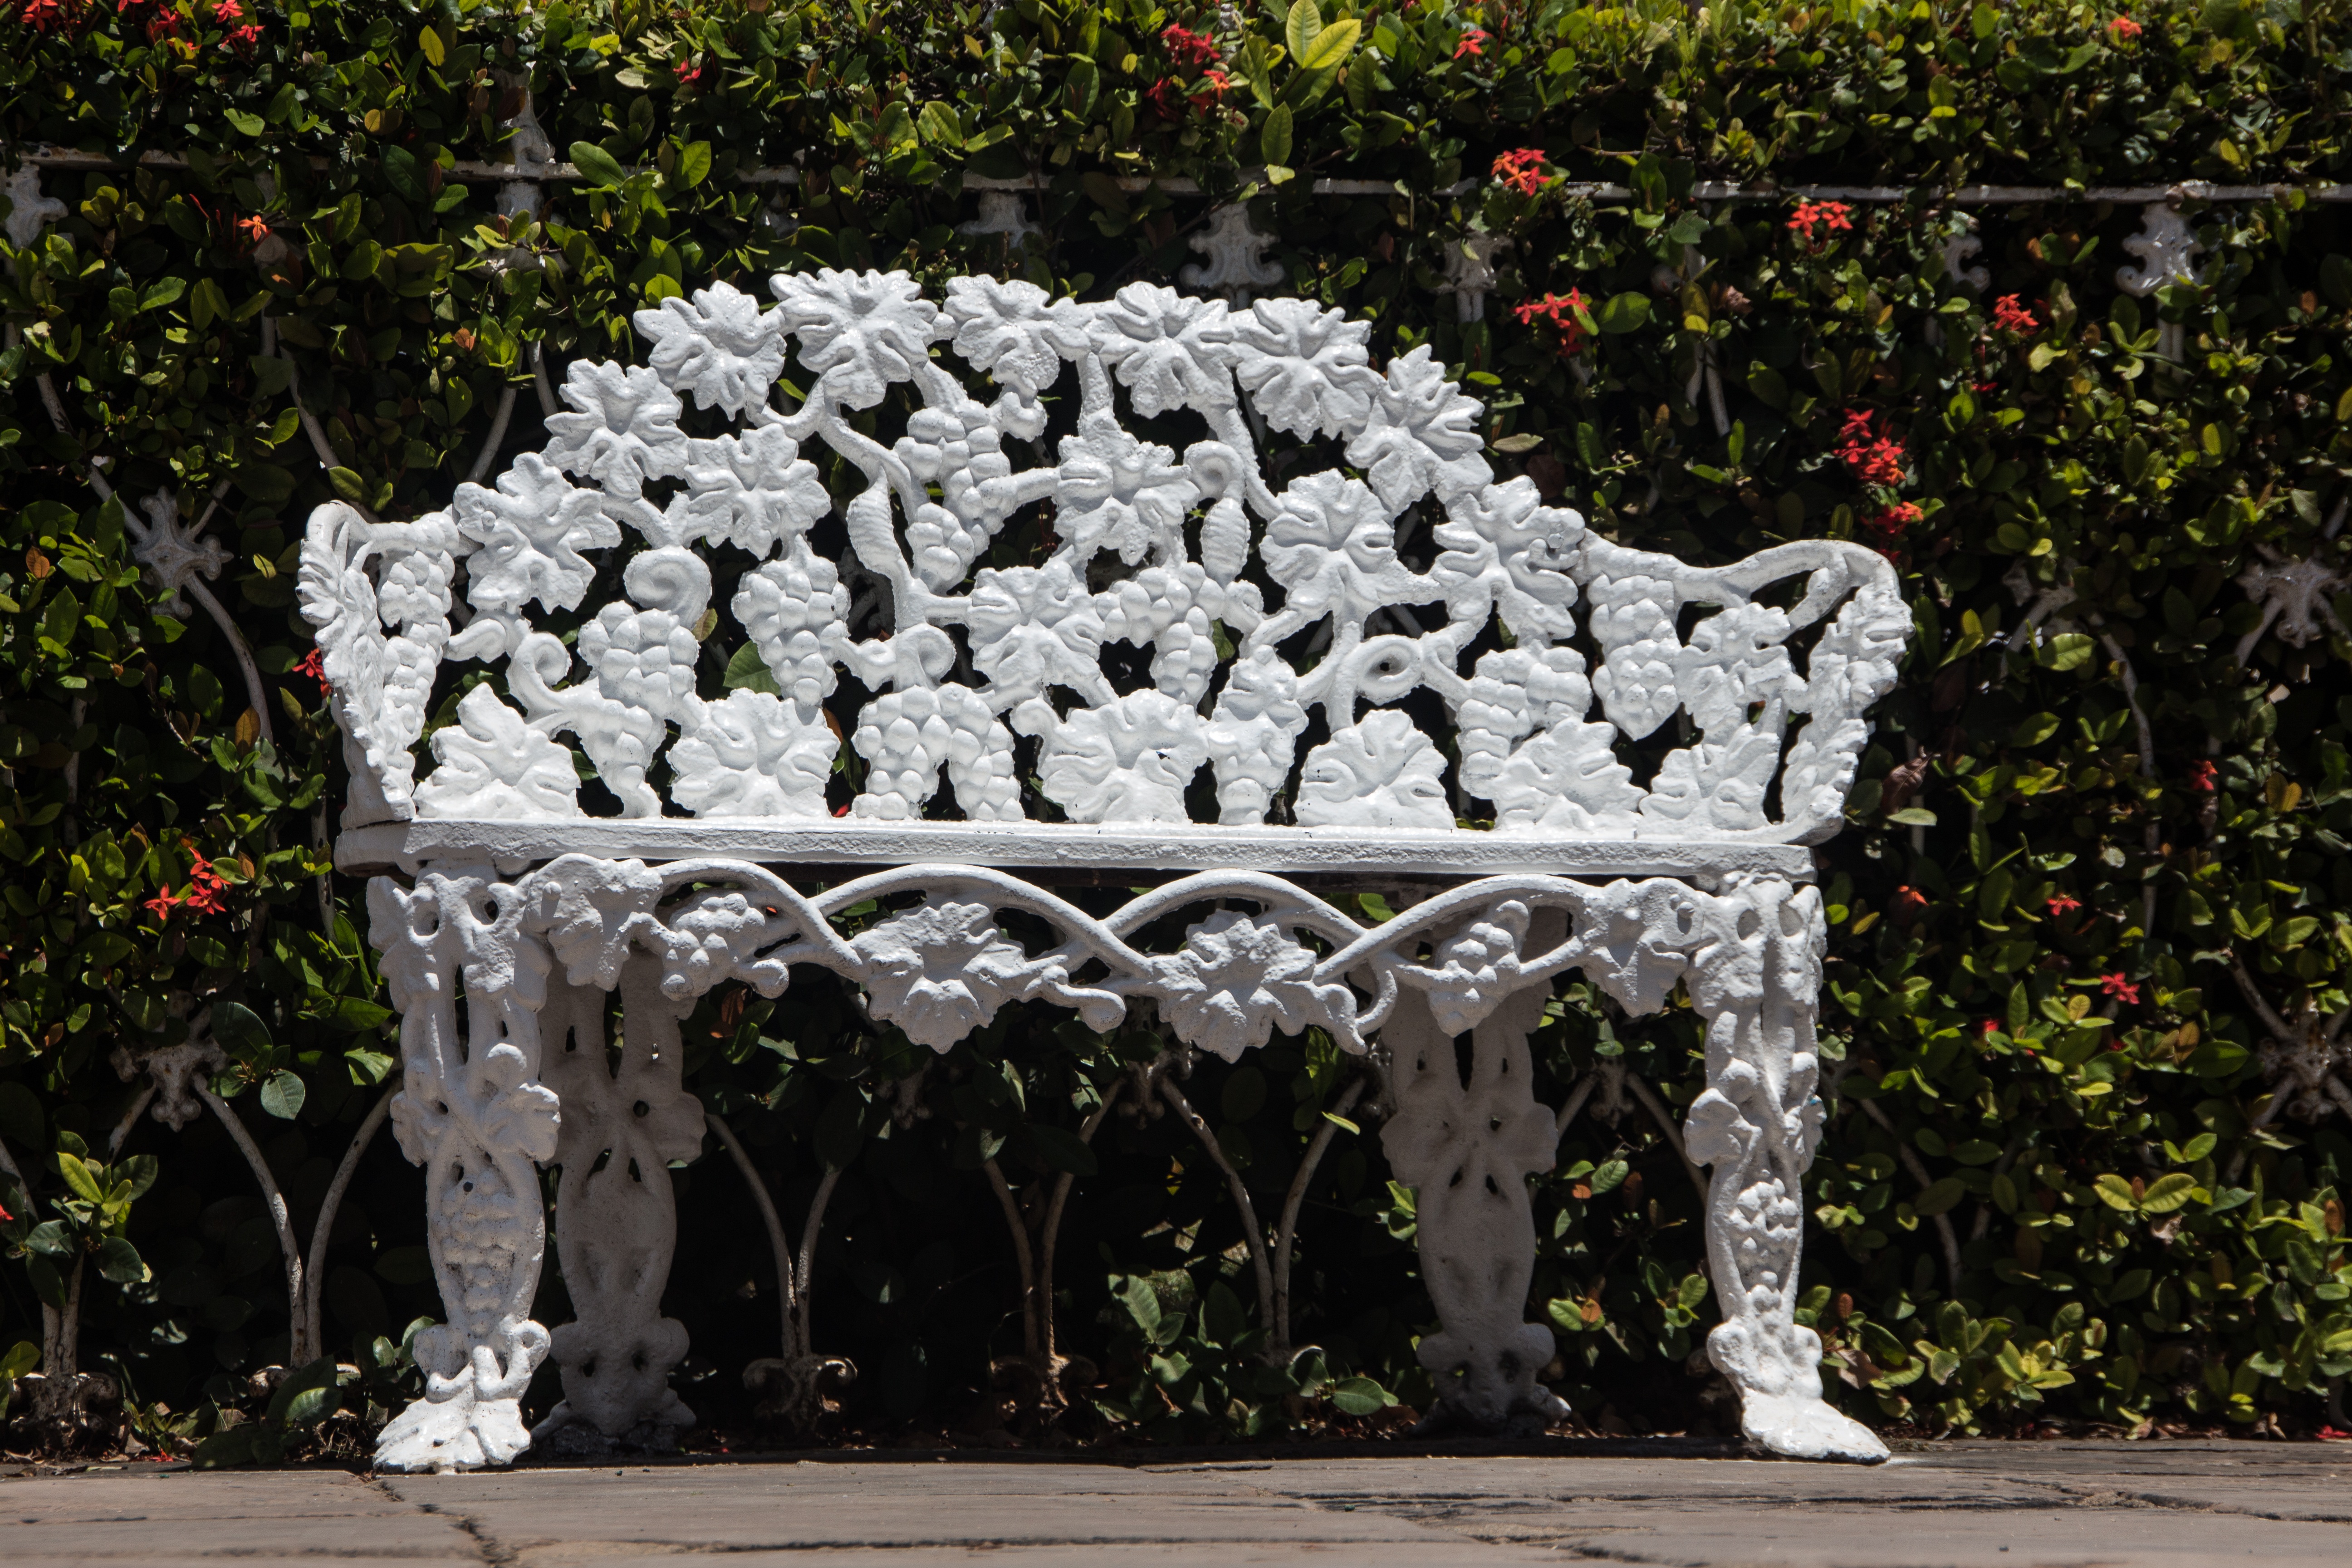
plant, white, flower, park, botany, garden, flora, cuba, memorial, bank, fountain, floristry, water feature, outdoor structure